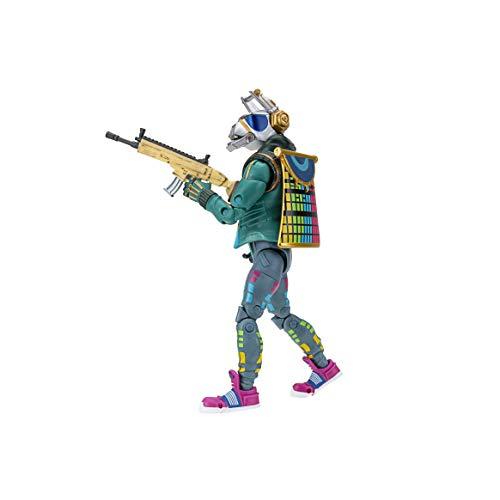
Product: Fortnite 6" Legendary Series Figure, DJ Yonder
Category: Toys & Games | Toy Figures & Playsets | Action Figures
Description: The DJ Yonder 6-inch action figure features 36+ points of articulation and highly detailed decoration inspired by one of the most popular outfits from Epic Games' Fortnite.
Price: $14.99
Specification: ProductDimensions:2x3x6inches|ItemWeight:8.5ounces|ShippingWeight:8.5ounces(Viewshippingratesandpolicies)|ASIN:B07PMLGXVC|Itemmodelnumber:FNT0127|Manufacturerrecommendedage:8yearsandup